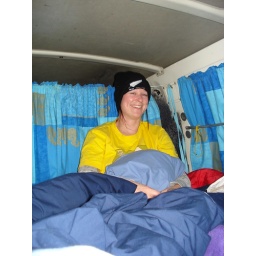
So chilly in that thing, we got all wrapped up, hot water bottles and everything...